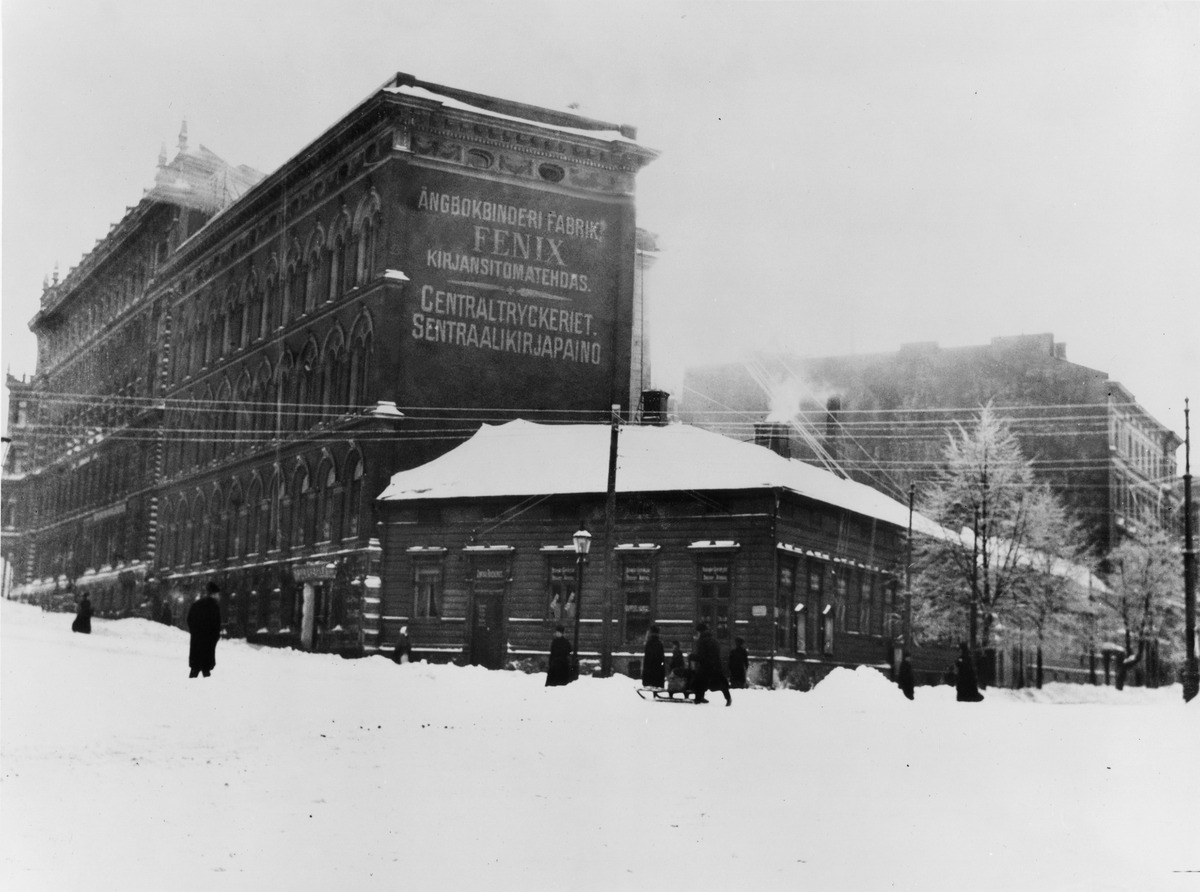
Bulevardi 2 - Läntinen Heikinkatu 4,2 (= Erottajankatu 4 ) purettu  v
sisällön kuvaus: Bulevardi 2 - Läntinen Heikinkatu 4,2 (= Erottajankatu 4 ) purettu  v.1912

ks. Veckans Krönika no 13 v. 1912 mustavalkoinen
Kuvaaja: von Gericke, Ida Maria, valokuvaaja
Ajankohta: kuvausaika 1907
Paikka: Suomi, Uusimaa, Helsinki, Kamppi Helsinki, Bulevardi 2
Aiheet: puutalot, mainokset